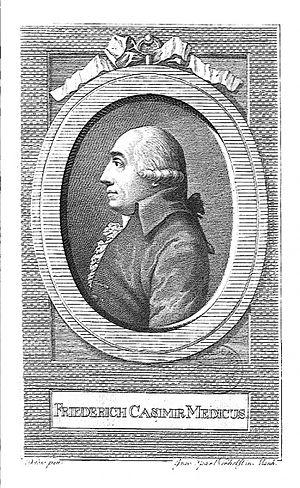
Friedrich Kasimir Medikus ou Friedrich Casimir Medicus est un médecin et botaniste allemand, né le 6 janvier 1736 à Grambach et mort le 8 juillet 1808 à Mannheim.